Bunny Chan

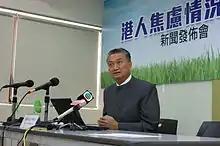
Bunny Chan

Bunny Chan Chung-bun (born 1957) is a Hong Kong businessman and politician. He is the former chairman of the Kwun Tong District Council, a Hong Kong deputy to the National People's Congress of China and the chairman of the Hong Kong Army Cadets Association.